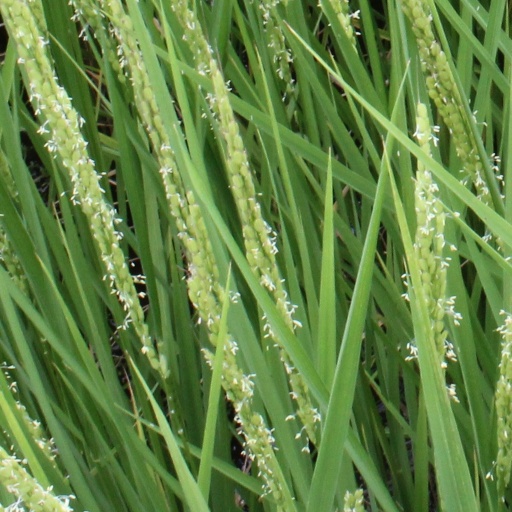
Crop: rice